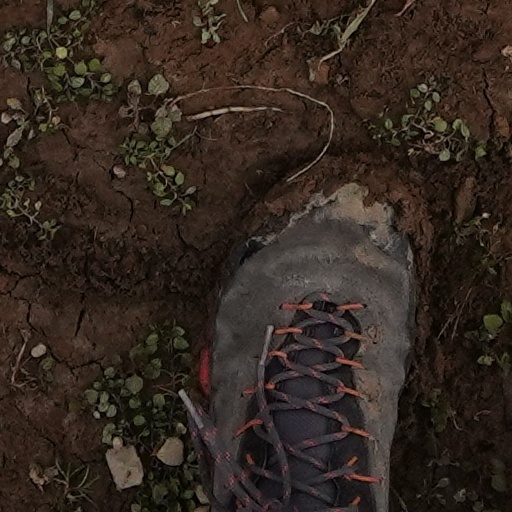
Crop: wheat